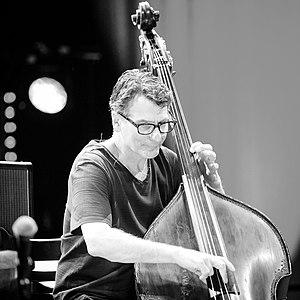
John Patitucci est un bassiste et contrebassiste de jazz américain d'origine italienne né le 22 décembre 1959.